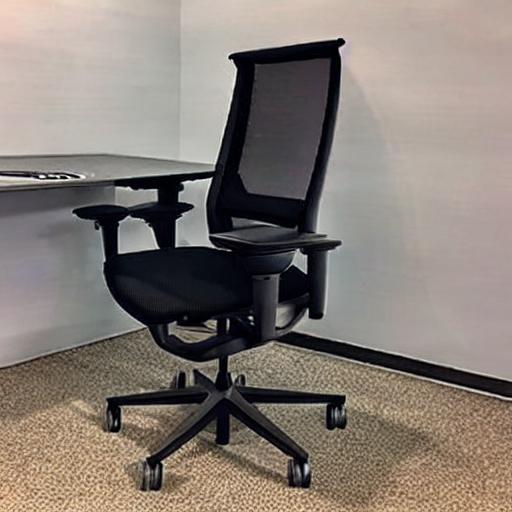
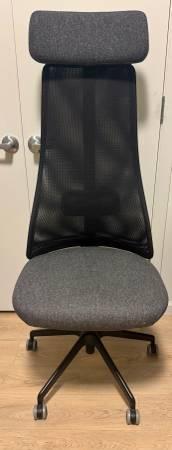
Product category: items_chair
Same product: no